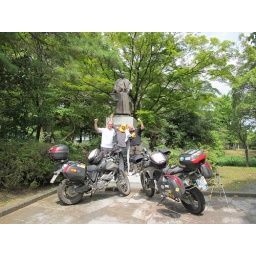
End of the road for rutasamurai.com. From a samurai monument in Spain to one in Japan.